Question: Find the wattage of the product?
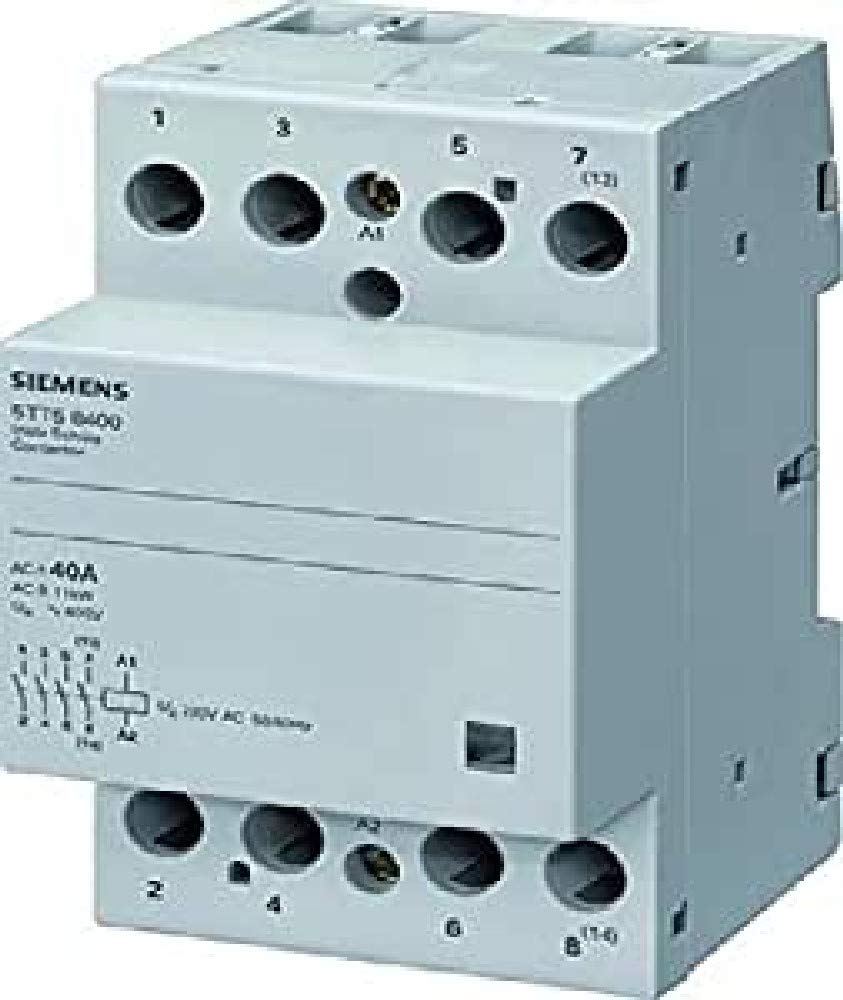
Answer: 3.0 watt